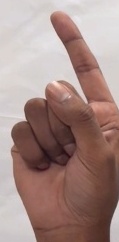
ASL sign: Z